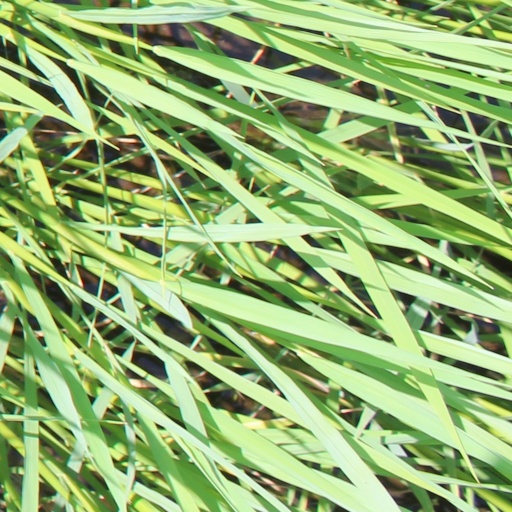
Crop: rice